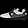
Label: Sneaker